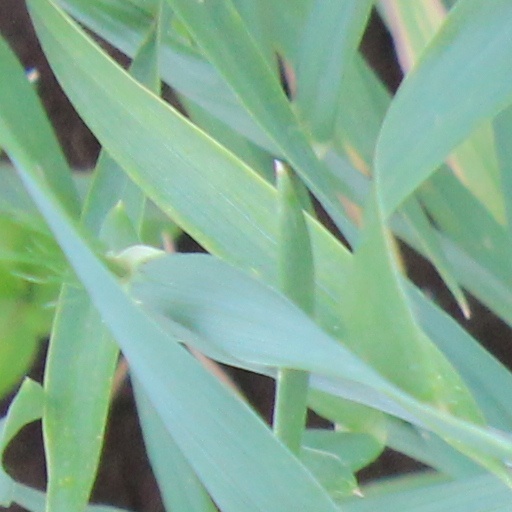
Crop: wheat